Fuldamobil

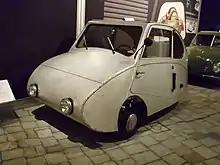
Hammered aluminium bodywork and the car's small size, prompted the nickname "Silver Flea".

Between June 1951 and September 1952, at least 346 Fuldamobils were manufactured. Recent secondary sources state that throughout this time, there were problems with the quality of the Baker & Pölling engines. Pistons would come noisily into contact with the cylinder head, or worse, drivers would find the barrel and head being shot from the crankcase into the back of their seat. The final straw came when one hundred engines sent back to Baker & Pölling for rework were returned. Rather than soundly rectify any structural failings, the remedial work consisted of the fitting of additional gaskets beneath the cylinders, a which offered a far from a permanent or professional solution, whilst at the same time producing a detrimental effect on the overall performance of the car. A final order of one hundred engines was placed and delivered, but payment was withheld pending satisfactory rework to the earlier batch. Baker & Pölling are said to have gone bankrupt in the meantime. A more contemporary source indicates Baker & Pölling gearing up production to extend its range of Split-single engines at this time, used in the 125cc Express Radex motorcycle and manufactured at their Niedernhall factory. Baker & Pölling also took exception to an article in "Auto Motor und Sport" which mentioned that 360cc Fichtel & Sachs engines were now being fitted to the Fuldamobil, and pointed out several sporting achievements by the car whilst fitted with Baker & Pölling engines. Whatever the issues, by May 1952, it was reported that 360cc Fichtel & Sachs engines were now being fitted. Further, the plywood and fabric bodywork had been superseded by sheets of hammered aluminium, giving the car a very distinctive look, which led to the nickname "Silver Flea".